Semi-submersible naval vessel

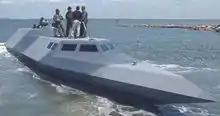
Naval Special Warfare Command SEALION II

In 2014, the United States Naval Special Warfare Command (NAVSPECWARCOM) unveiled its SEAL Insertion, Observation, and Neutralization (SEALION) craft, designed and built as a Combatant Craft Heavy (CCH). The craft is designed for low radar observability and can carry crew and payload internally. At that time there were two units operational, with a third one ordered for delivery in 2018. The SEALION is reportedly a semi-submersible with a planing hull for surface running and ballast tanks to run with a reduced profile. Its dimensions are long, abeam, and from keel to cabin roof. It displaces and is powered by two ten-cylinder, diesel engines. Its aft payload bay is configured to accommodate either two inflatable boats, one special forces modified jet ski, or eight seats.